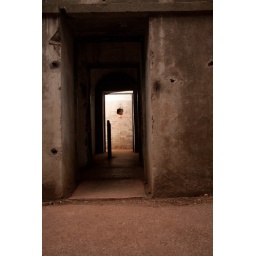
playing around with a strobe up at north head need to find cute girl and do a shoot there sometime